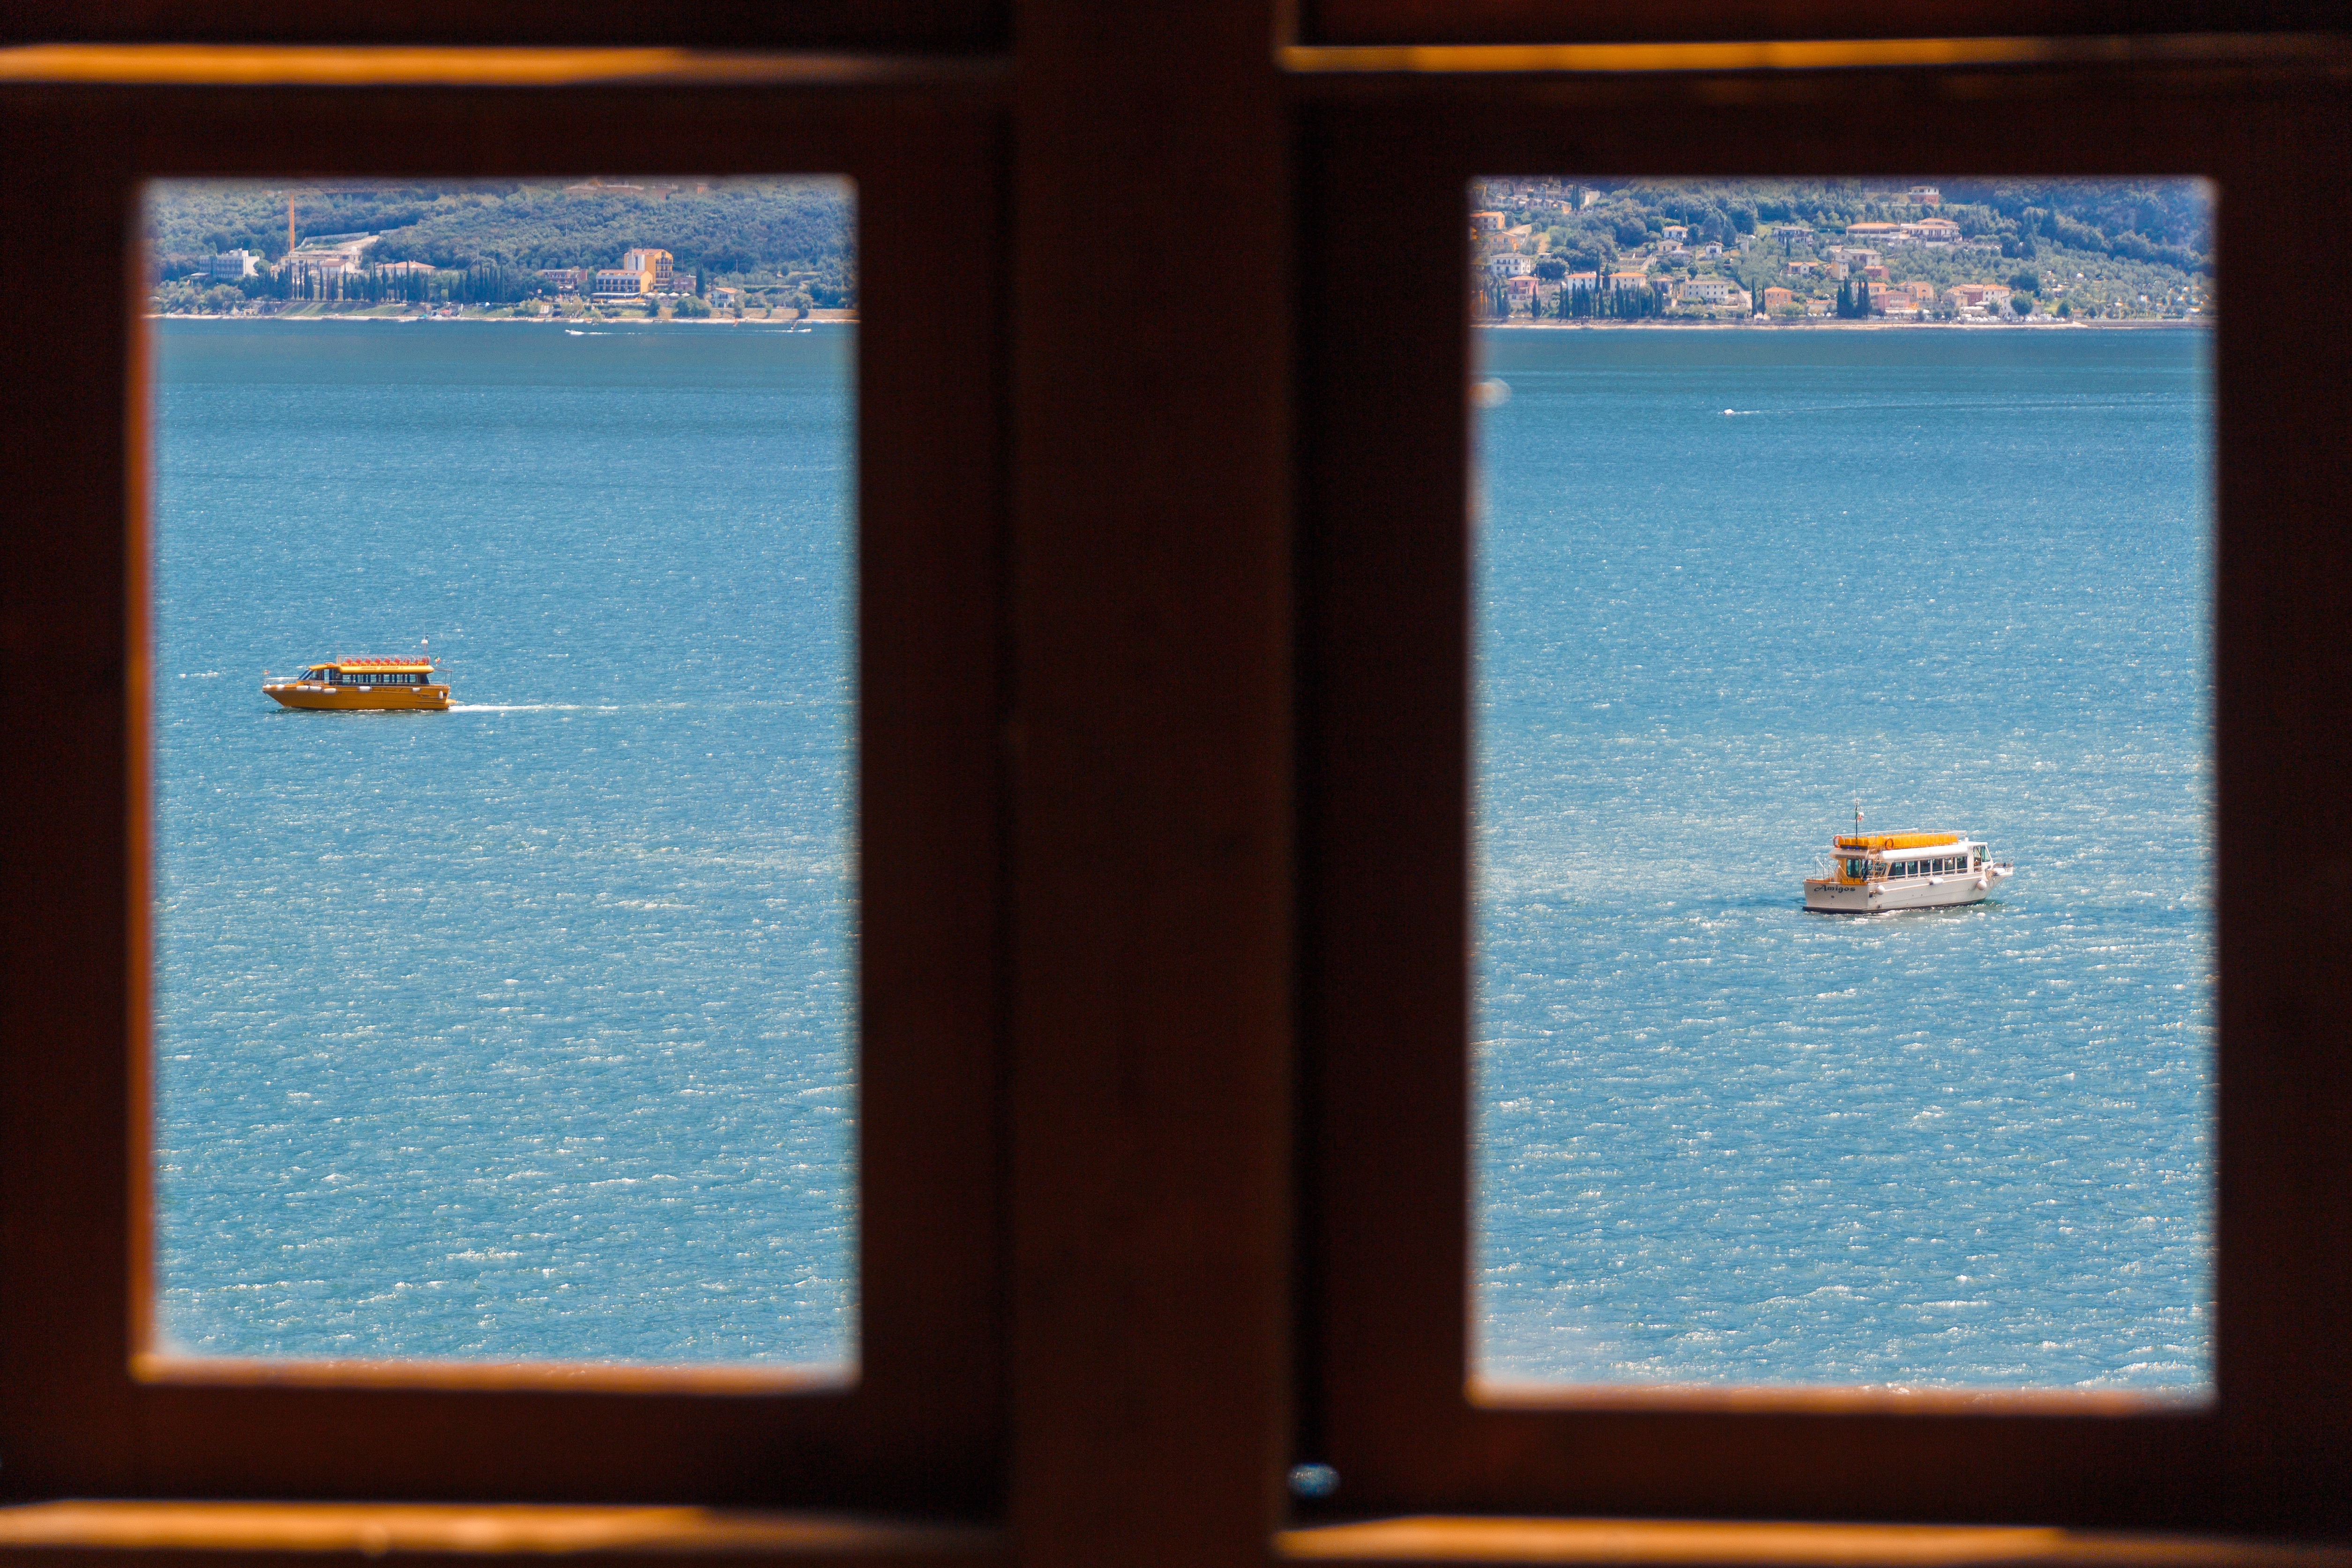
window, glass, lake, view, color, blue, material, painting, interior design, boats, ships, picture frame, waters, screenshot, peepshow